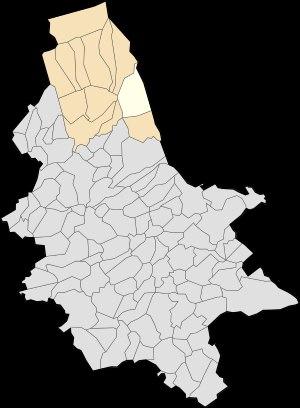
Sainte-Marie-Kerque est une commune française située dans le département du Pas-de-Calais en région Hauts-de-France.